La Plata

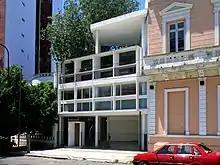
Curutchet House, World Heritage Site in La Plata

The city of La Plata has the particularity of being the only place (with Berisso and Ensenada) in the country where the burning of Momos (Dolls similar to those cremated at the Fallas festival in Valencia, Spain) is held every New Year's Eve. Hundreds of dolls are burnt to celebrate the end of the year and the beginning of a new year. Competitions for the best doll is awarded by the La Plata municipality and media.